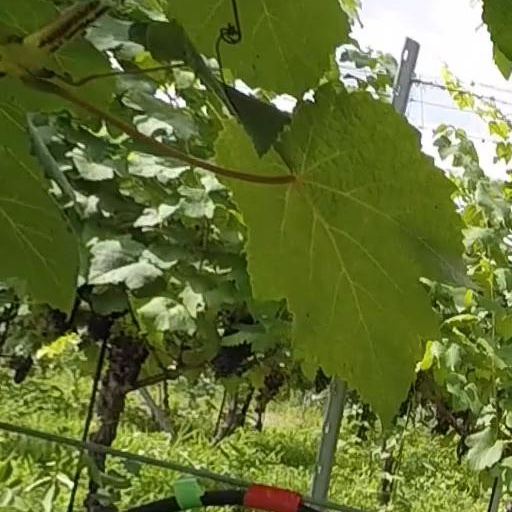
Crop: grape